The O'Neills

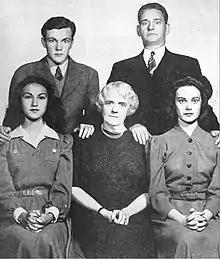
The O'Neills in January 1941 Seated from left: Janice Gilbert (Janice), Kate McComb (Mother O'Neill), Claire Neisen (Peggy). Standing from left: Jimmy Donnelly (Eddie) and James Tansey (Danny)

In the midwestern town of Royalton, the widowed Mother O'Neill (Kate McComb) raises her children, Danny (Jimmy Tansey) and Peggy (Joan Banks) Living upstairs in the O'Neill's two-family house was Mother O'Neill's friend, the meddling Trudy Bailey (Jane West). After their father's death, teenager Janice Collins (Janice Gilbert) and her brother Eddie Collins (Jimmy Donnelly) move into the O'Neill house. Helen Shields played Eileen Turner. In 1941, Claudia Morgan joined the cast in the role of Laura Penway.